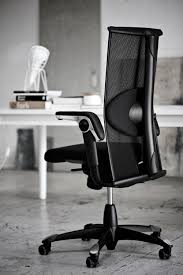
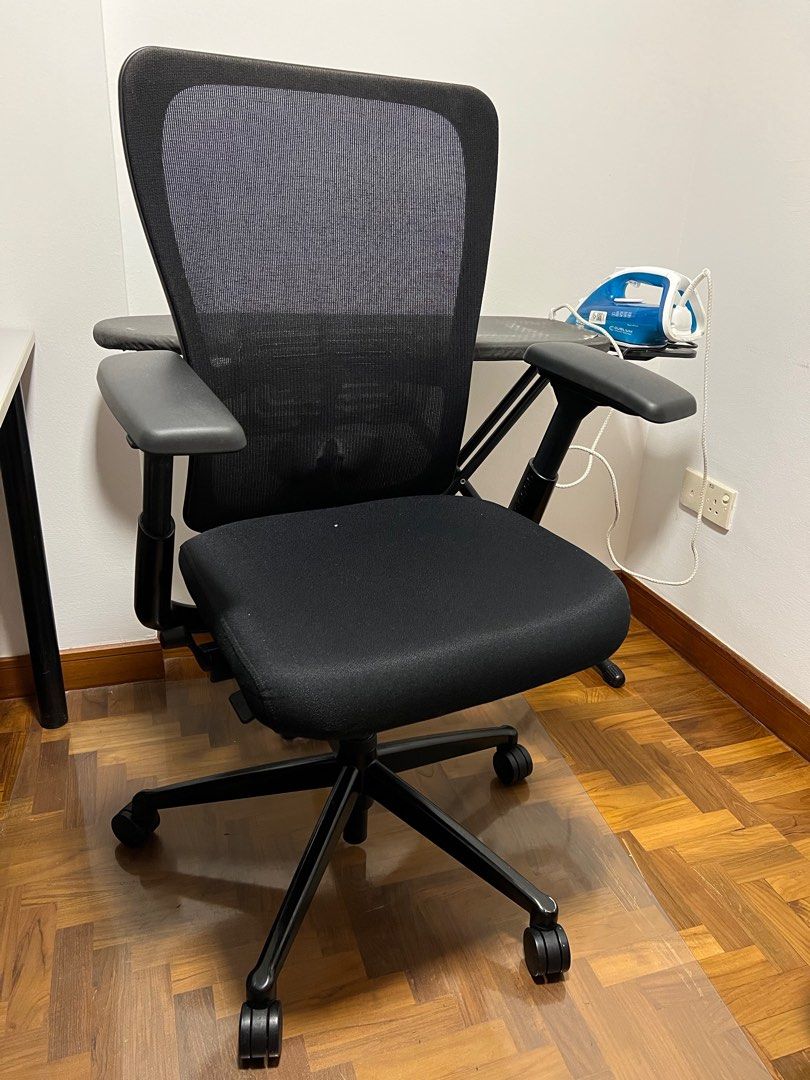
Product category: items_chair
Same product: no